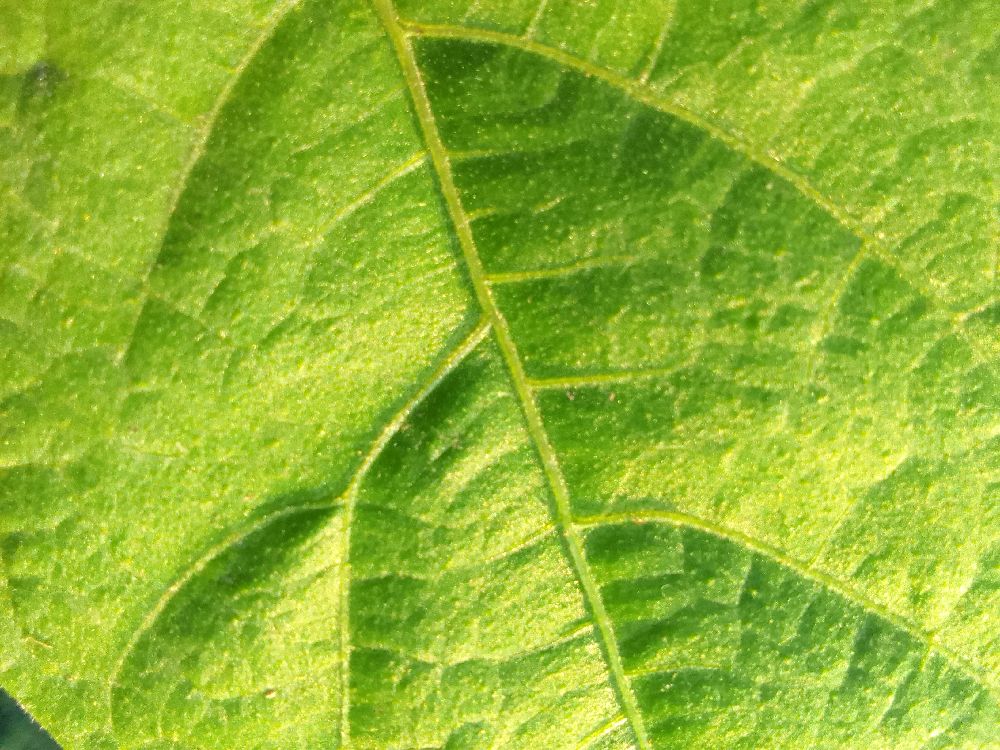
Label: healthy